History of Malta

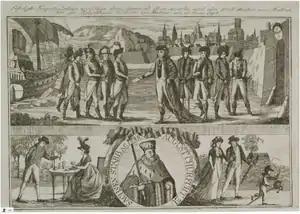
Capitulation of Malta to Napoleon, 1798

In the early 16th century, the Ottoman Empire started spreading over the region, reaching South East Europe. The Spanish king Charles V feared that if Rome fell to the Turks, it would be the end of Christian Europe. In 1522, Suleiman I drove the Knights Hospitaller of St. John out of Rhodes. They dispersed to their commanderies in Europe. Wanting to protect Rome from invasion from the south, in 1530, Charles V handed over the island to these knights.